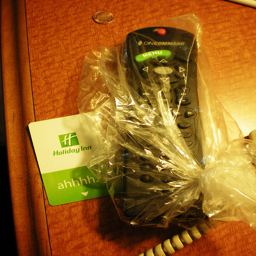
A wrapped up remote control on a table.
A close up of a remote control in a plastic bag.
A bagged remote control on a wooden surface.
A remote controller sitting in a plastic bag on a hotel desk.
A black remote control sitting on to of a wooden table.